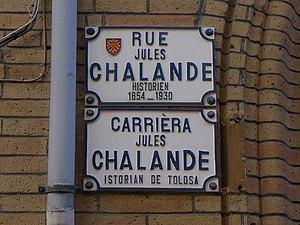
Rue Jules Chalande - plaques de rue (Toulouse)
La rue Jules-Chalande est une rue du centre historique de Toulouse, en France. Elle se trouve au cœur du Capitole, dans le secteur 1 de la ville. Elle appartient au site patrimonial remarquable de Toulouse.